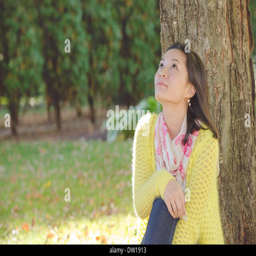
woman sitting against a tree